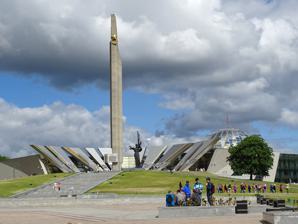
Building: Minsk Hero City Obelisk
Country: Belarus
Year built: 1985
Monument in Belarus Minsk Hero City Obelisk The Obelisk in 2016 Location Victors Avenue 8, Minsk , Belarus Height 45 metres (147.6 feet ) Opening date 1985 Minsk Hero City Obelisk is a 45 meters tall monument in the shape of an obelisk located on Victors Avenue in Minsk , Belarus . The Obelisk is dedicated to the fact that Minsk was declared a Hero City on 26 June 1974 for its people's bravery during the Nazi occupation that lasted for 1,100 days. The Obelisk was opened in 1985, commemorating the 40th anniversary of victory in the Great Patriotic War . Construction The designer of the Obelisk was a sculptor Valentin Zankovich . He embodied the vision of the architects V. Yevseev, V. Kramarenko, and V. Romanenko. The monument is topped with the Gold Star medal and surrounded by the laurel branch. Complex At the moment, the Obelisk is a part of the large complex of the Belarusian Great Patriotic War Museum . At the bottom visitors can see an engraved text that describes the acquisition of the «Hero City» title by Minsk . Standing with fanfares raised high, the symbolic figure of the Motherland is part of the monument. Nowadays military parades and processions on the day of the key national holiday – Independence Day – take place near the Minsk Hero City Obelisk. Vladimir Putin and Alexander Lukashenko near the Obelisk in 2014 The Obelisk in 2009 See also Leningrad Hero City Obelisk Hero City References ^ a b "Great Patriotic War monuments in Belarus | Belarus.by" . www.belarus.by . ^ a b "Стела Минск город-герой. Обелиск в честь 40-летия победы" . poshyk.info (in Russian). 2015-11-08 . Wikimedia Commons has media related to Minsk Hero City Obelisk . 53°54′57″N 27°32′17″E / 53.91590°N 27.53816°E / 53.91590; 27.53816